Isabella Colbran

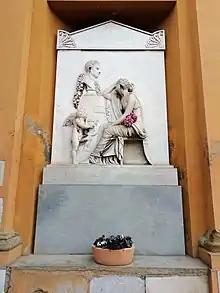
Colbran-Rossini Memorial

Colbran's voice and sense of pitch in performance declined in 1815, but she continued to perform for many years after. It is said she suffered from a strained voice, which is another way for saying she had a hard time staying in tune. She finally retired from singing in 1824 at the age of 42 and started composing shortly after. She fell ill around 1830, which may be a contributor to her debilitating gambling habits that started around this time. Her health had become ruined by the chronic gonoccal pelvic inflammatory disease that was given to her by Rossini. Isabella ended up living with Rossini's father Giuseppe Rossini, until her death on 7 October 1845. She died in the villa in Castenaso, given to her in her father's will.